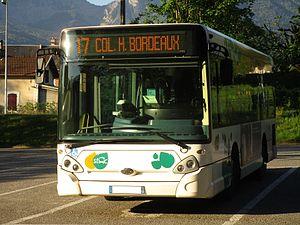
Le Heuliez GX 127 n°7007 de Transavoie, sur la ligne 17 du Stac (Monzin, Vimines↔Collège Henry Bordeaux, Cognin), devant le Collège Henry Bordeaux, à Cognin, le 17 mai 2017.
Le réseau de bus du Grand Chambéry couvre les 38 communes de la communauté d’agglomération. Il est composé de :
Vimines est une commune française située dans le département de la Savoie, en région Auvergne-Rhône-Alpes.